Captain Fracasse (1961 film)

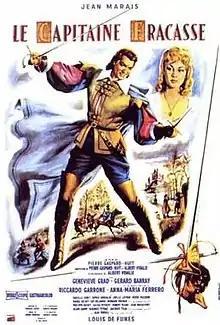

Captain Fracasse (French: Le Capitaine Fracasse, Italian: Capitan Fracassa) is a 1961 French-Italian historical adventure film written and directed by Pierre Gaspard-Huit and starring Jean Marais, Geneviève Grad and Gérard Barray. The scenario was based on the 1863 novel "Captain Fracasse" by Théophile Gautier. It was shot at the Epinay Studios in Paris and on location in the Forest of Rambouillet and the Château de Maintenon.